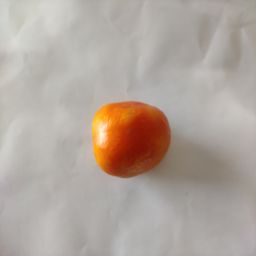
Crop: Tomato
Quality: Old